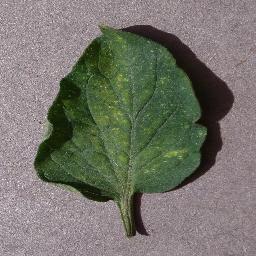
Label: Tomato___Spider_mites Two-spotted_spider_mite